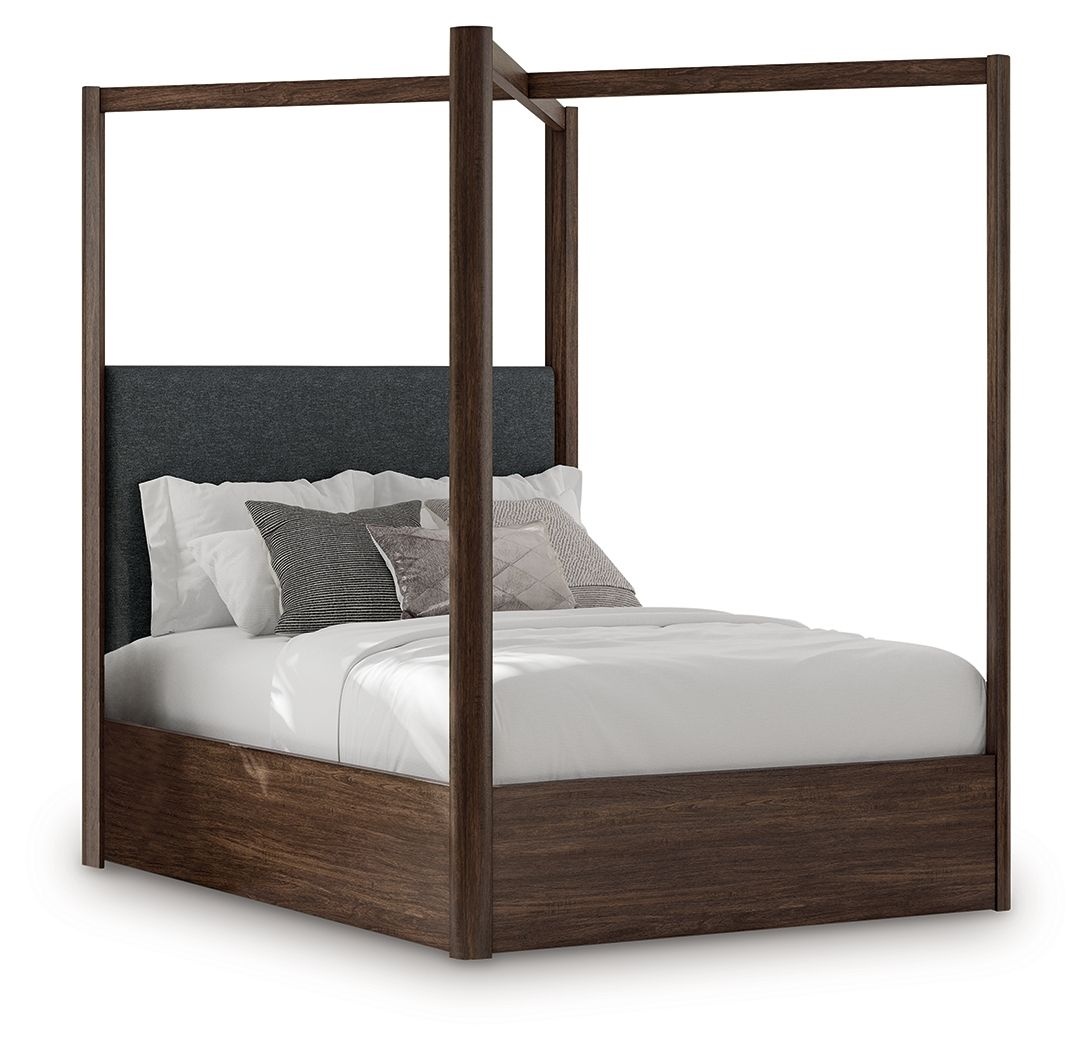
Dilenno - Canopy Bed
Casual contemporary styling with a decidedly modern vibe. Bathed in a rich finish, this canopy bed is warm and inviting. Its integrated canopy and full wrap-around rails set to the floor adorn your restful retreat with on-trend elegance. Dual USB charging on both sides of the upholstered headboard is a subtly cool way to keep your electronics at the ready. What a simply stunning way to achieve the bedroom of your dreams. Dilenno - Queen Canopy Bed - Dark Brown 80.0"W x 103.0"D x 86.0"H - 269.0 lb Dilenno - King Canopy Bed - Dark Brown 80.0"W x 103.0"D x 86.0"H - 293.0 lb Dilenno - California King Canopy Bed - Dark Brown 116.0"W x 80.0"D x 86.0"H - 314.3 lb
Brand: Signature Design by Ashley®
Category: Furniture > Beds & Accessories > Beds & Bed Frames > Canopy Beds & Bed Frames